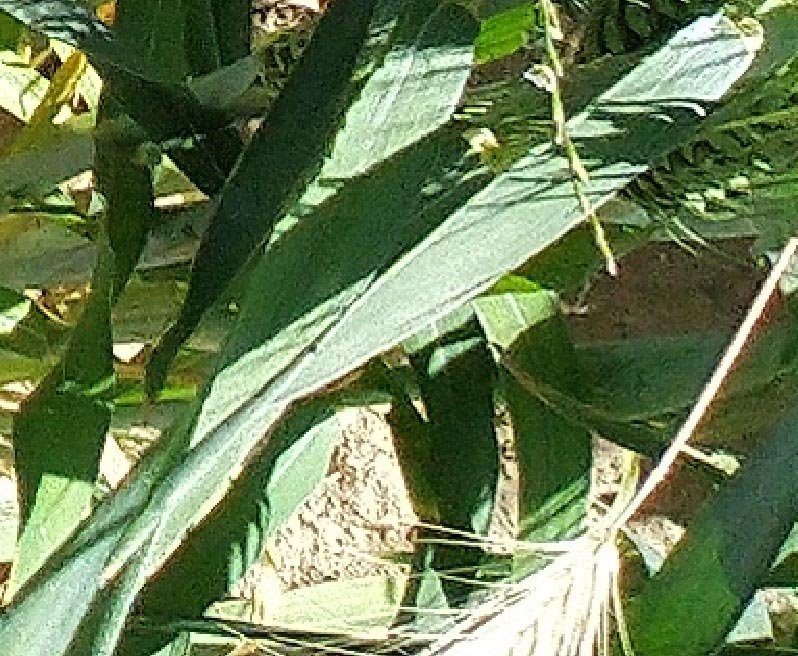
Label: Wheat___Healthy